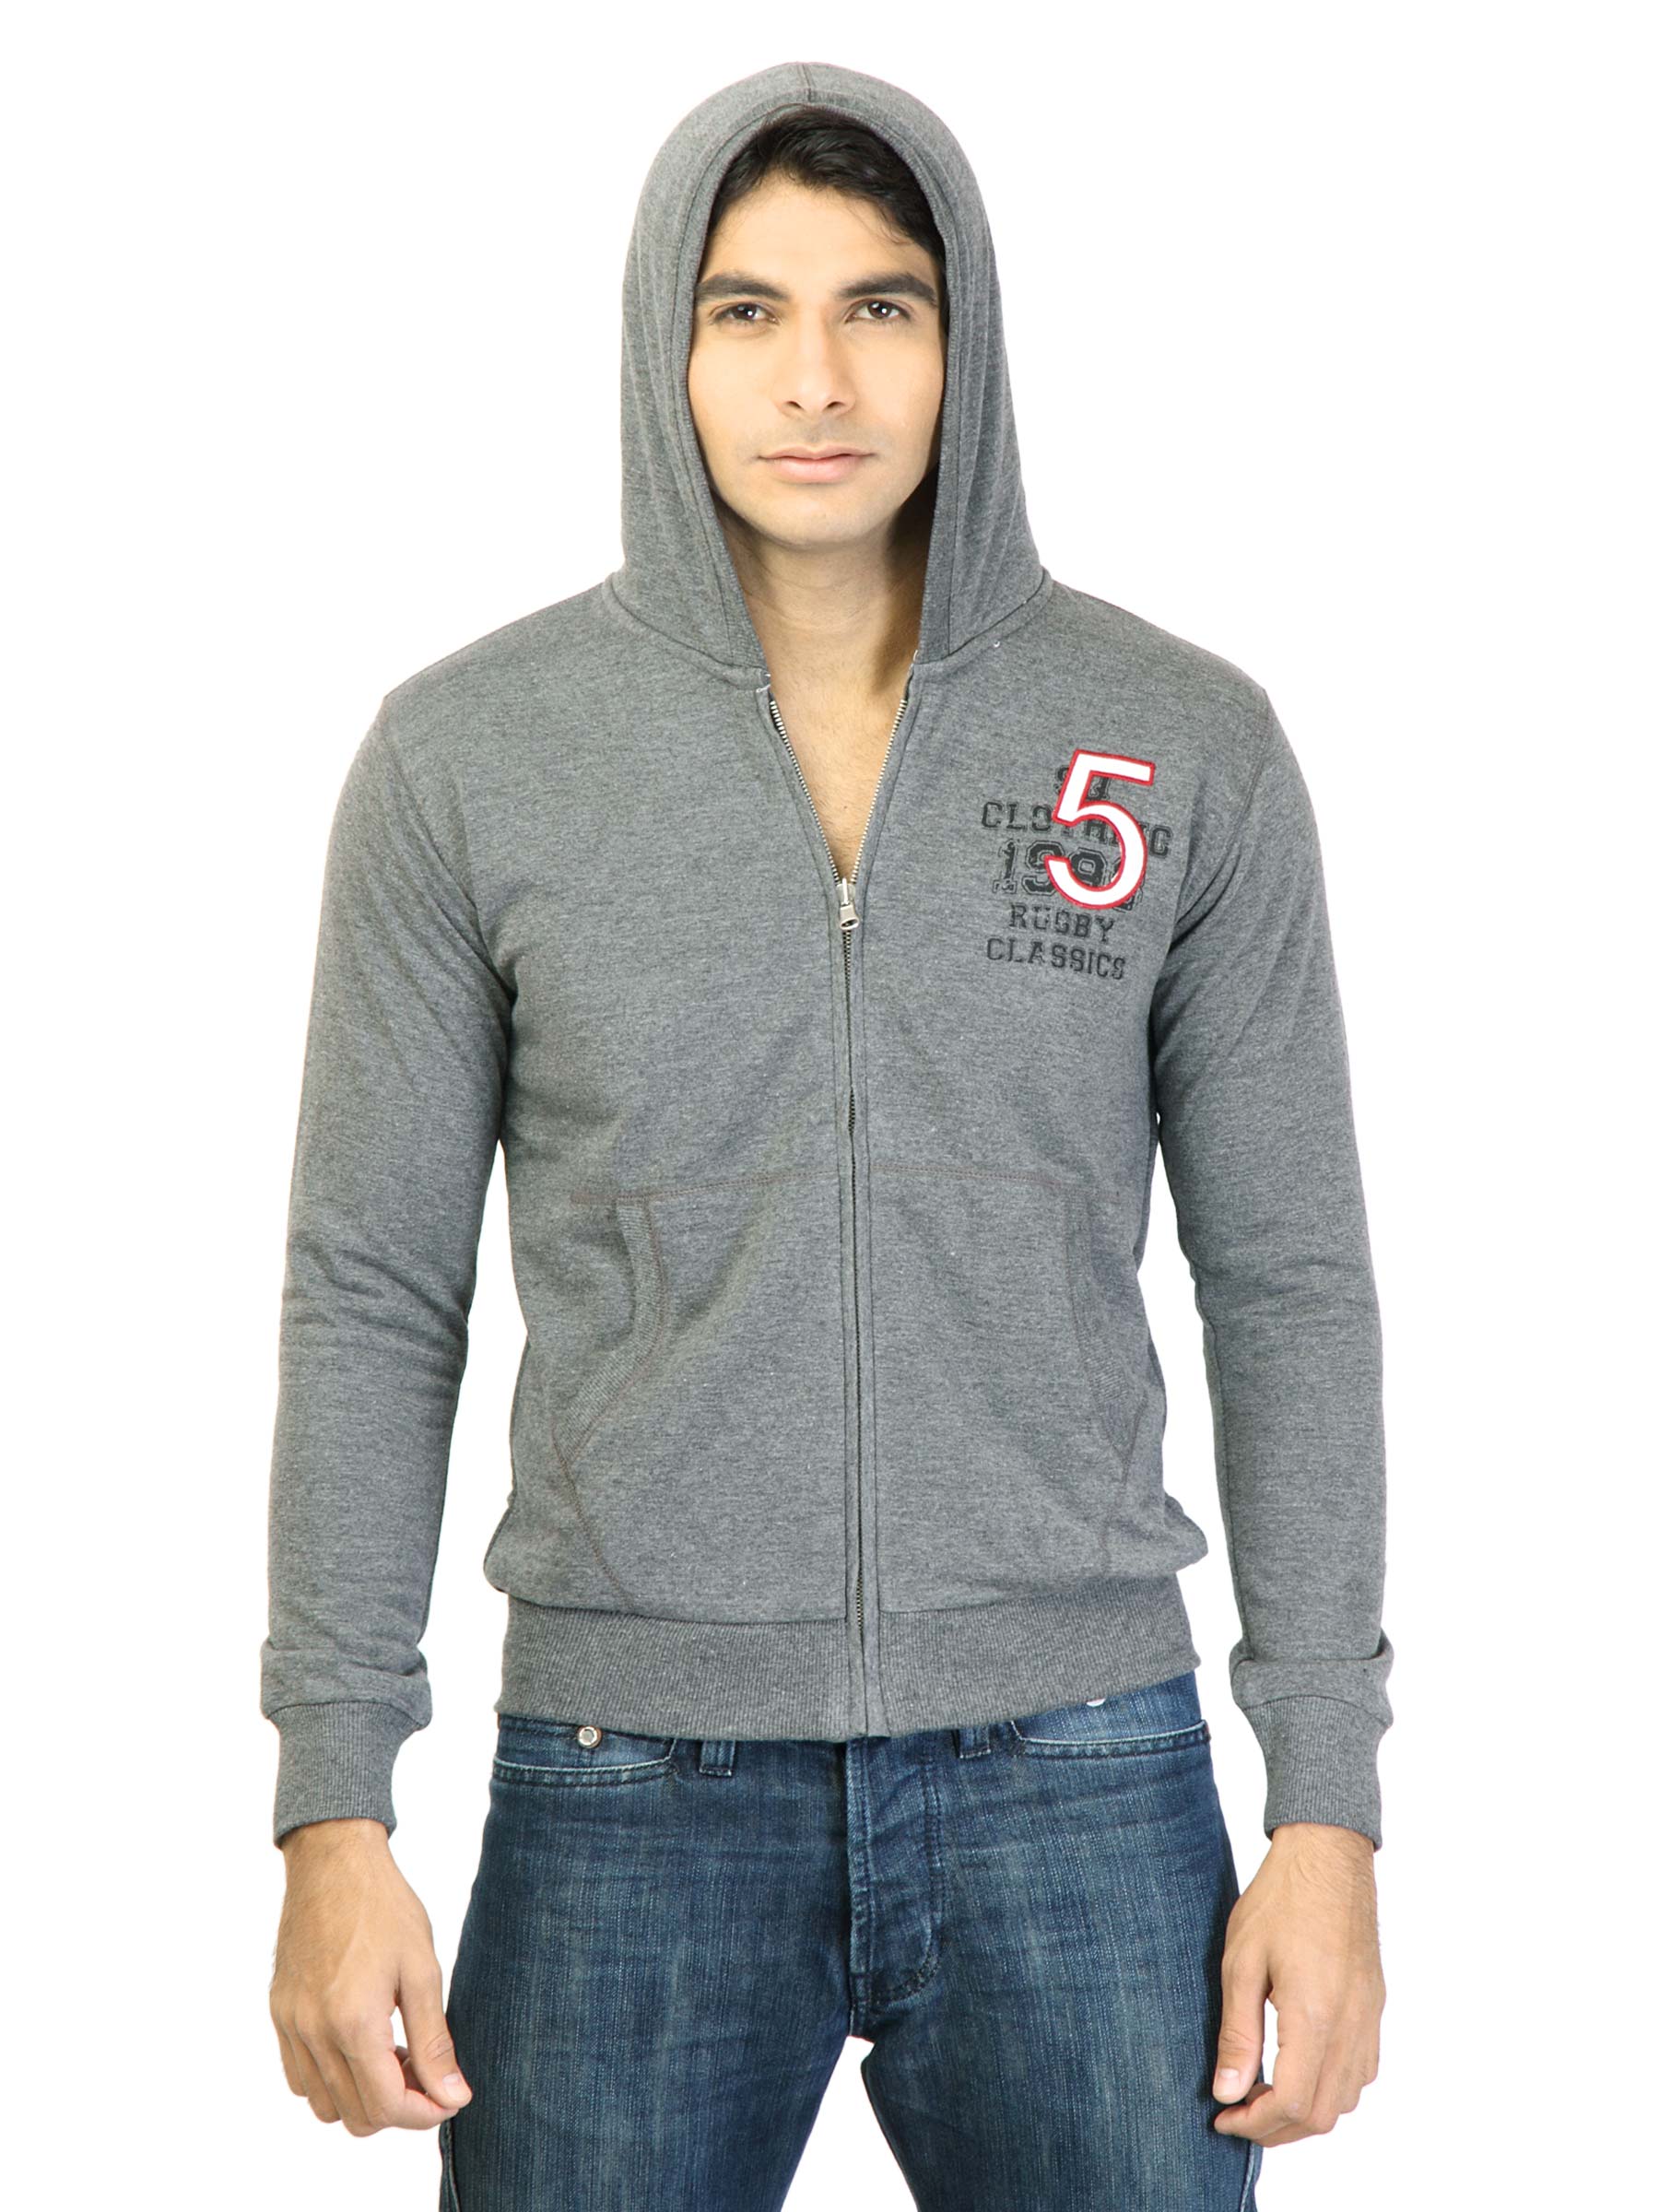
Status Quo Men Solid Dark Grey Sweatshirt
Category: Apparel / Topwear / Sweatshirts
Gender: Men
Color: Grey
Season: Fall 2011
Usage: Casual